Herpetic gingivostomatitis

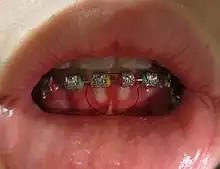

Gingivostomatitis is a combination of gingivitis and stomatitis, or an inflammation of the oral mucosa and gingiva. Herpetic gingivostomatitis is often the initial presentation during the first ("primary") herpes simplex infection. It is of greater severity than herpes labialis (cold sores) which is often the subsequent presentations. Primary herpetic gingivostomatitis is the most common viral infection of the mouth.